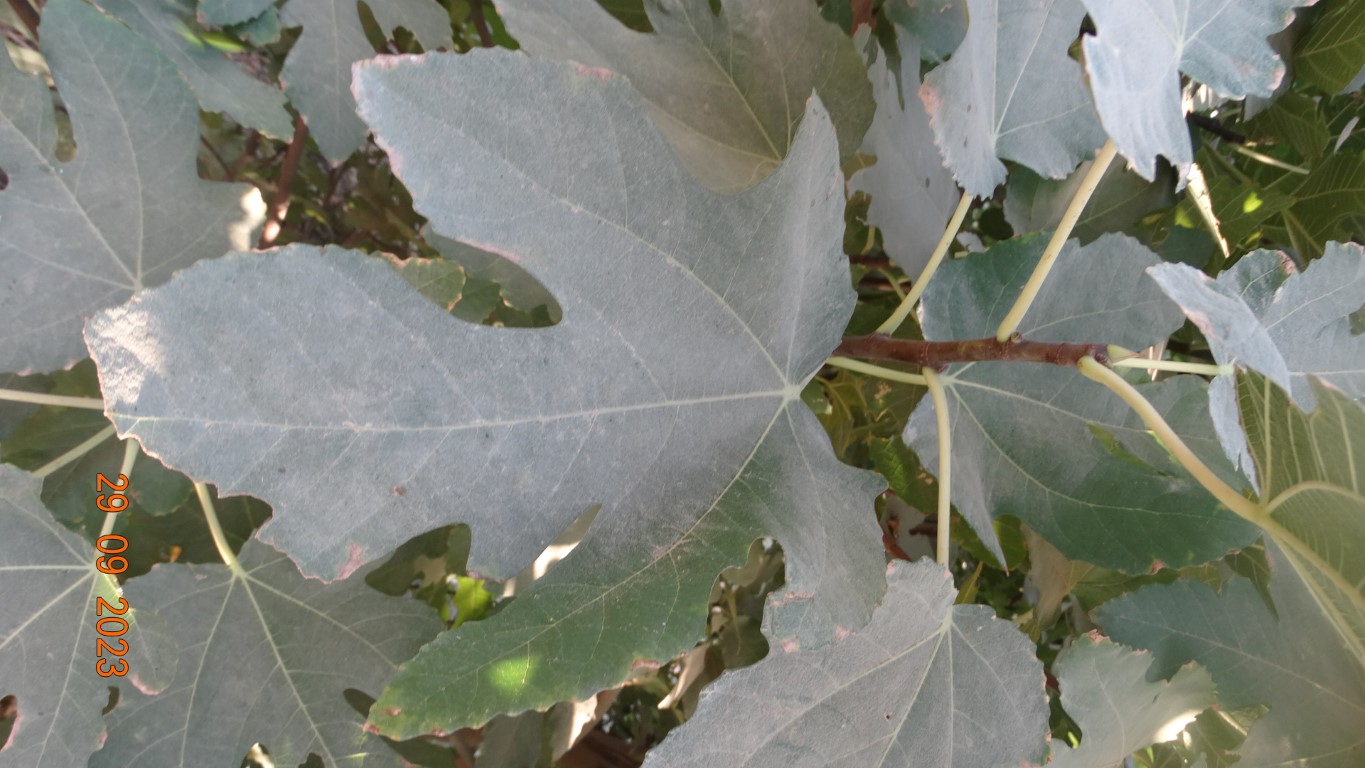
Label: healthy